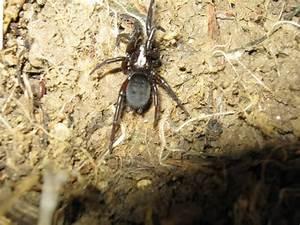
spider